Kenny Miller

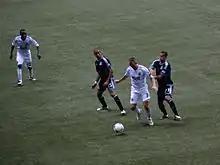
Miller in his debut against the San Jose Earthquakes on 22 July 2012

Miller signed with Vancouver Whitecaps FC of Major League Soccer on 16 July 2012. Six days later, he made his debut in a 2–1 home win over the San Jose Earthquakes, playing the last 12 minutes in place of Darren Mattocks. He scored his first goal for the Whitecaps on 25 August 2012 against the Portland Timbers in a 2–1 loss. He signed an extension in July 2013 to take him through June 2014 with the club, however, the two sides mutually agreed to terminate the remaining two months in his contract on 4 May 2014.